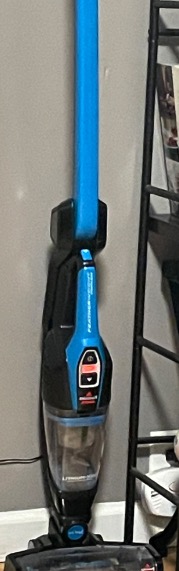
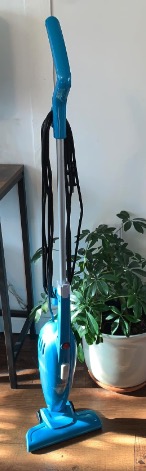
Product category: items_vacuum
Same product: no